Ben Gurion Airport

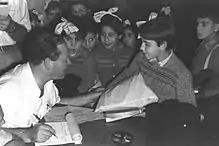
Moroccan Jewish children arrive at the airport in 1949; transported via Norway.

Soldiers of the Israel Defense Forces captured the airport on 10 July 1948, in Operation Danny, transferring control to the newly declared State of Israel. In 1948 the Israelis changed the official name of the airport from "Lod International Airport" to "Tel Aviv-Lod International Airport". Flights resumed on 24 November 1948. That year, 40,000 passengers passed through the terminal. By 1952, the number had risen to 100,000 a month. Within a decade, air traffic increased to the point where local flights had to be redirected to Tel Aviv's other airport, the Sde Dov airfield (SDV) on the city's northern coast. By the mid-1960s, 14 international airlines were landing at the airport.